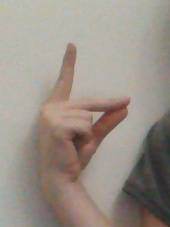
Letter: ta